Gonos Yotas

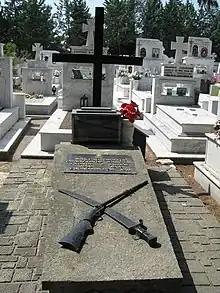
The tomb of Gonos Yiotas in Giannitsa.

Following his death, the body of Gonos Yiotas was recovered and buried in the cemetery of Giannitsa.